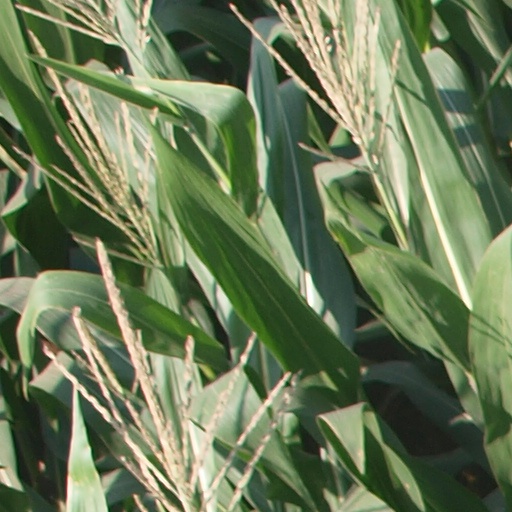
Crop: maize; corn